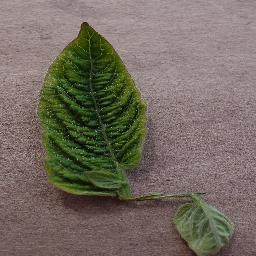
Label: Tomato___Tomato_Yellow_Leaf_Curl_Virus